Oliver Hardy

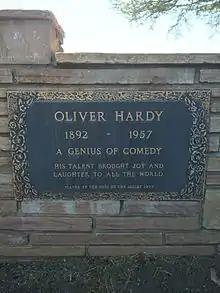
Grave of Oliver Hardy at Valhalla Memorial Park

In 1949, Hardy's friend John Wayne asked him to play a supporting role in "The Fighting Kentuckian". Hardy had previously worked with Wayne and John Ford in a charity production of the play "What Price Glory?" while Laurel began treatment for his diabetes a few years previously. He was initially hesitant, but he accepted the role at Laurel's insistence. Frank Capra invited him to play a cameo role in "Riding High" with Bing Crosby in 1950.